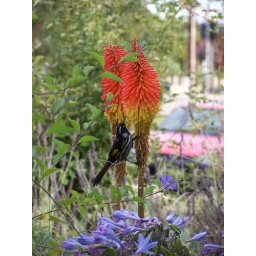
New Holland Honeyeater feeding from red hot poker flowers in our front garden